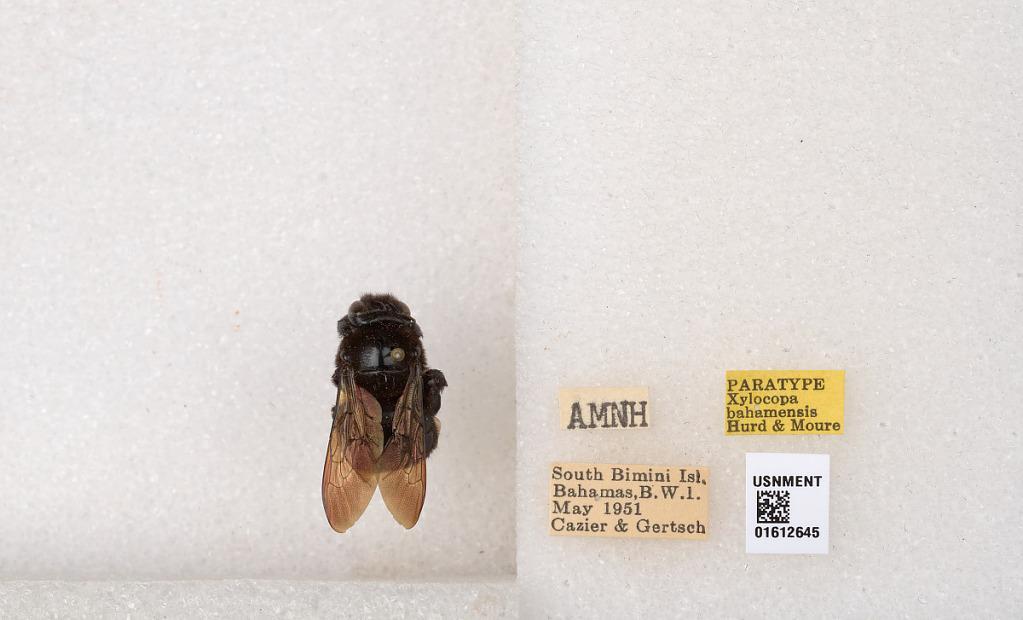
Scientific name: Xylocopa (Neoxylocopa) bahamensis Moure & Hurd
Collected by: Cazier & Gertsch
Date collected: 1951-5-1
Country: Bahamas
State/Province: Bimini
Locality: South Bimini Island
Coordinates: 25.7032, -79.2751